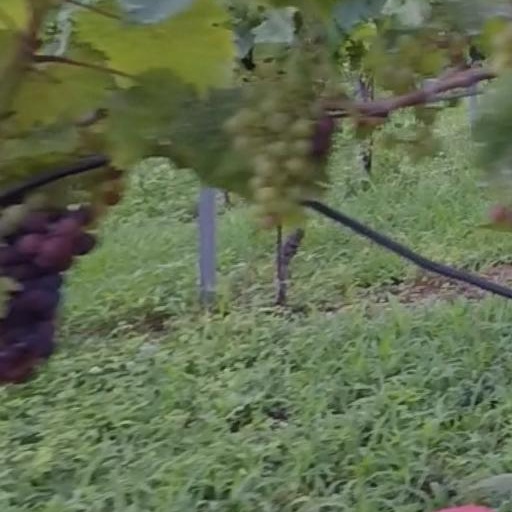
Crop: grape